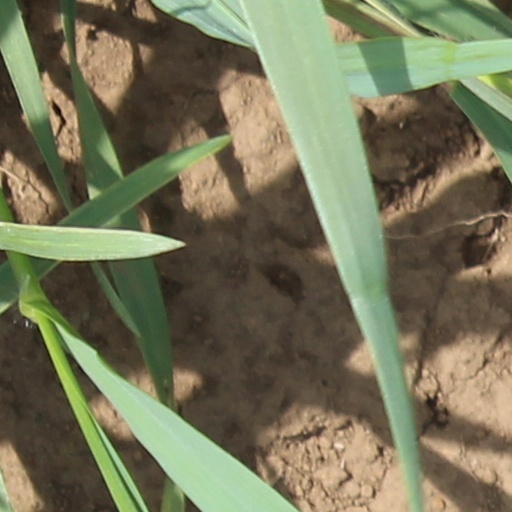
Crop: wheat